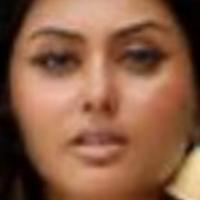
Age group: age 21-30